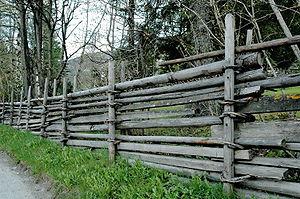
Au même titre que les infrastructures de transport - qu'elles enclosent parfois - les clôtures contribuent à la fragmentation écopaysagère qui est devenue une des premières causes de régression de la biodiversité. Pour certaines espèces et en fonction du type de clôture, l'Europe est ainsi fragmentée en dizaines à centaines de millions de morceaux par des clôtures. Les impacts de cette fragmentation commencent à peine à être étudiés.